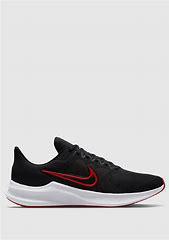
Brand: Nike
Model: Downshifter 11